Huntridge Theater

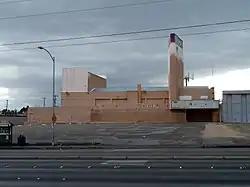
Huntridge Theater in 2010

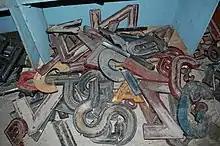
Photos of original marquee letters still stored on site taken July 2020

Huntridge Theater, sometimes known as the Huntridge Performing Arts Theater, is a Streamline Moderne building located in Las Vegas, Nevada, that is listed on the United States National Register of Historic Places. The building was designed by S. Charles Lee.